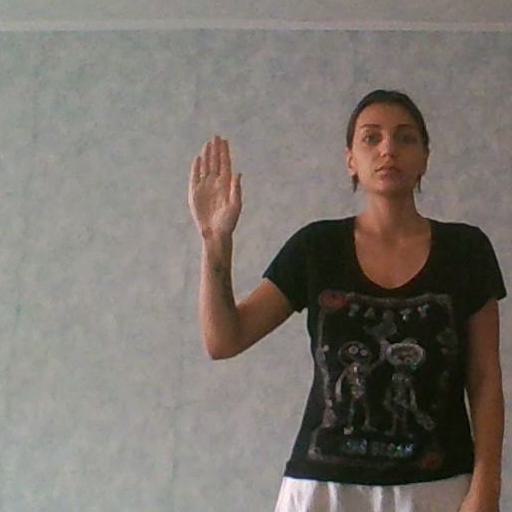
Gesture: stop